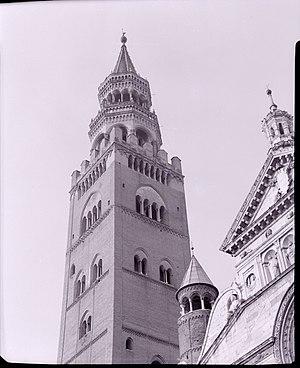
Le Torrazzo de Crémone est le campanile de la cathédrale de Crémone. Avec ses 112,7 mètres de haut, il constitue le plus haut campanile d'Italie et il devance la Torre del Mangia de Sienne. Il fait partie des plus hautes tours en brique du monde, après la tour de l'église Saint-Martin de Landshut et la tour de l'église Notre-Dame de Bruges.